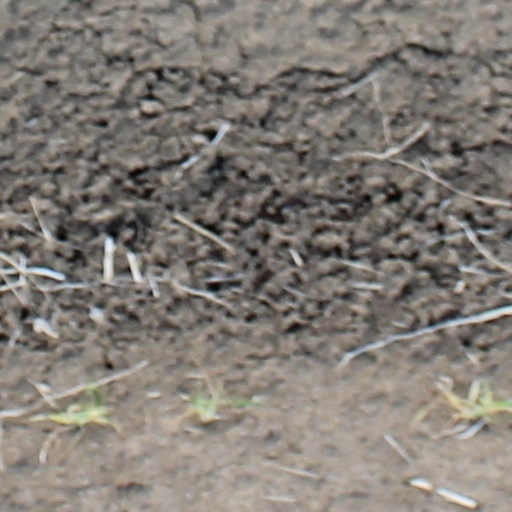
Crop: wheat